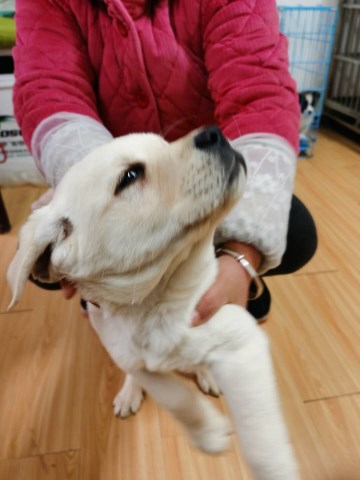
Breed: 3580-n000122-Labrador_retriever